Esther Gehlin

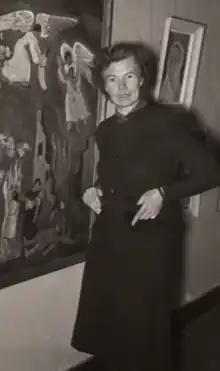
Esther Gehlin (1940)

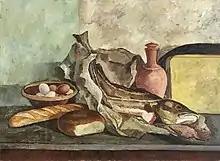
Gehlin's "Still life with cod and bread" (1931)

Esther Gehlin née Henriques (1892–1949) was a Danish-Swedish painter of Jewish descent whose water colours and oils include still lifes, interiors, portraits and landscapes. From 1922, she and her artist husband Hugo Gehlin settled in the Swedish town of Helsingborg where local artists and writers frequently gathered in their home. In the 1940s, she created textile appliqués inspired by early Christian art.